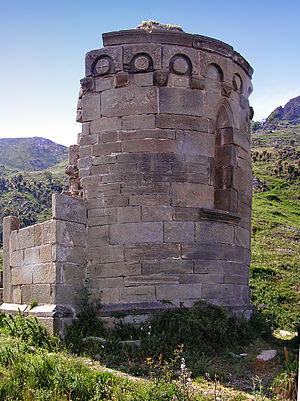
Biguglia est une commune française située dans la circonscription départementale de la Haute-Corse et le territoire de la collectivité de Corse. Elle appartient à l'ancienne piève d'Orto dont elle était le chef-lieu.